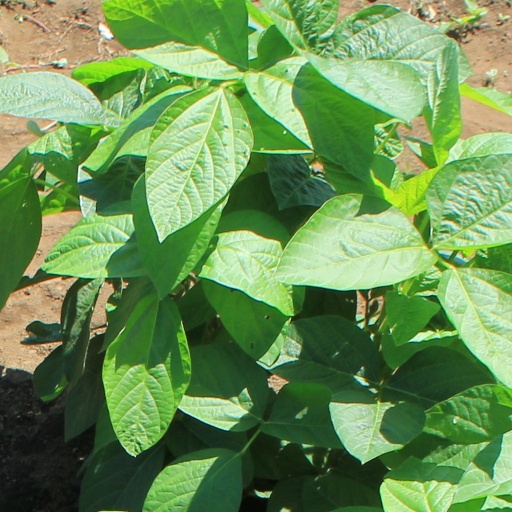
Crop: soybean